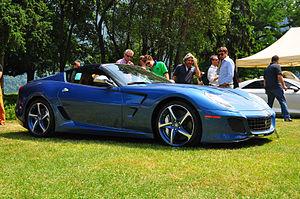
La Ferrari 599 GTB Fiorano est une voiture de sport produite par le constructeur italien Ferrari. Apparue en 2006, elle remplace les Ferrari 575M GTC et Ferrari 575M Maranello commercialisées en 2002, et succède, plus généralement, à la lignée des Ferrari 550 Maranello introduite en 1996.